TS Vanadis

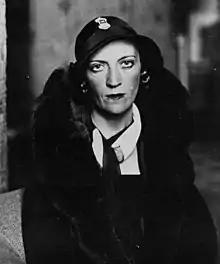
Virginie Hériot in 1931

By 1919 the Finnish nobleman had acquired the yacht, renamed her "Finlandia", and registered her in Helsinki. Linder died in Marseille in 1921. By 1922 the French yachtswoman Virginie Hériot had acquired "Finlandia" and registered her in Le Havre. Her code letters were OXWA, and the combined power of her engines was now rated at 386 NHP.